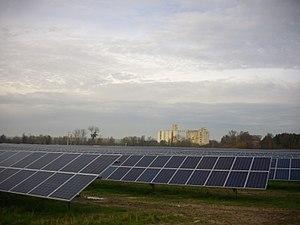
Ferme photovoltaïque au sud de Bétheniville (Marne, France)
Bétheniville est une commune française, située dans le département de la Marne en région Grand Est. Petite commune d'un millier d'habitants, située au milieu des plaines agricoles champardennaises, à 20 minutes de Reims et à 4 km des Ardennes.